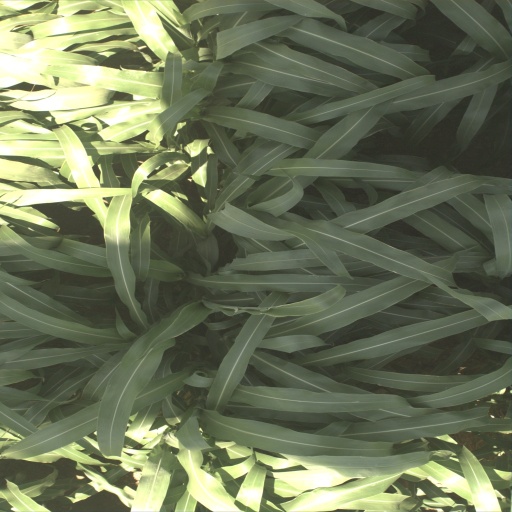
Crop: sorghum